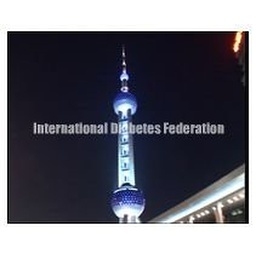
One of the 27 monuments and buildings in China that went blue for World Diabetes Day 2010.